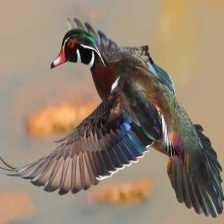
Species: WOOD DUCK
Scientific name: AIX SPONSA
ImageNet parent category: drake